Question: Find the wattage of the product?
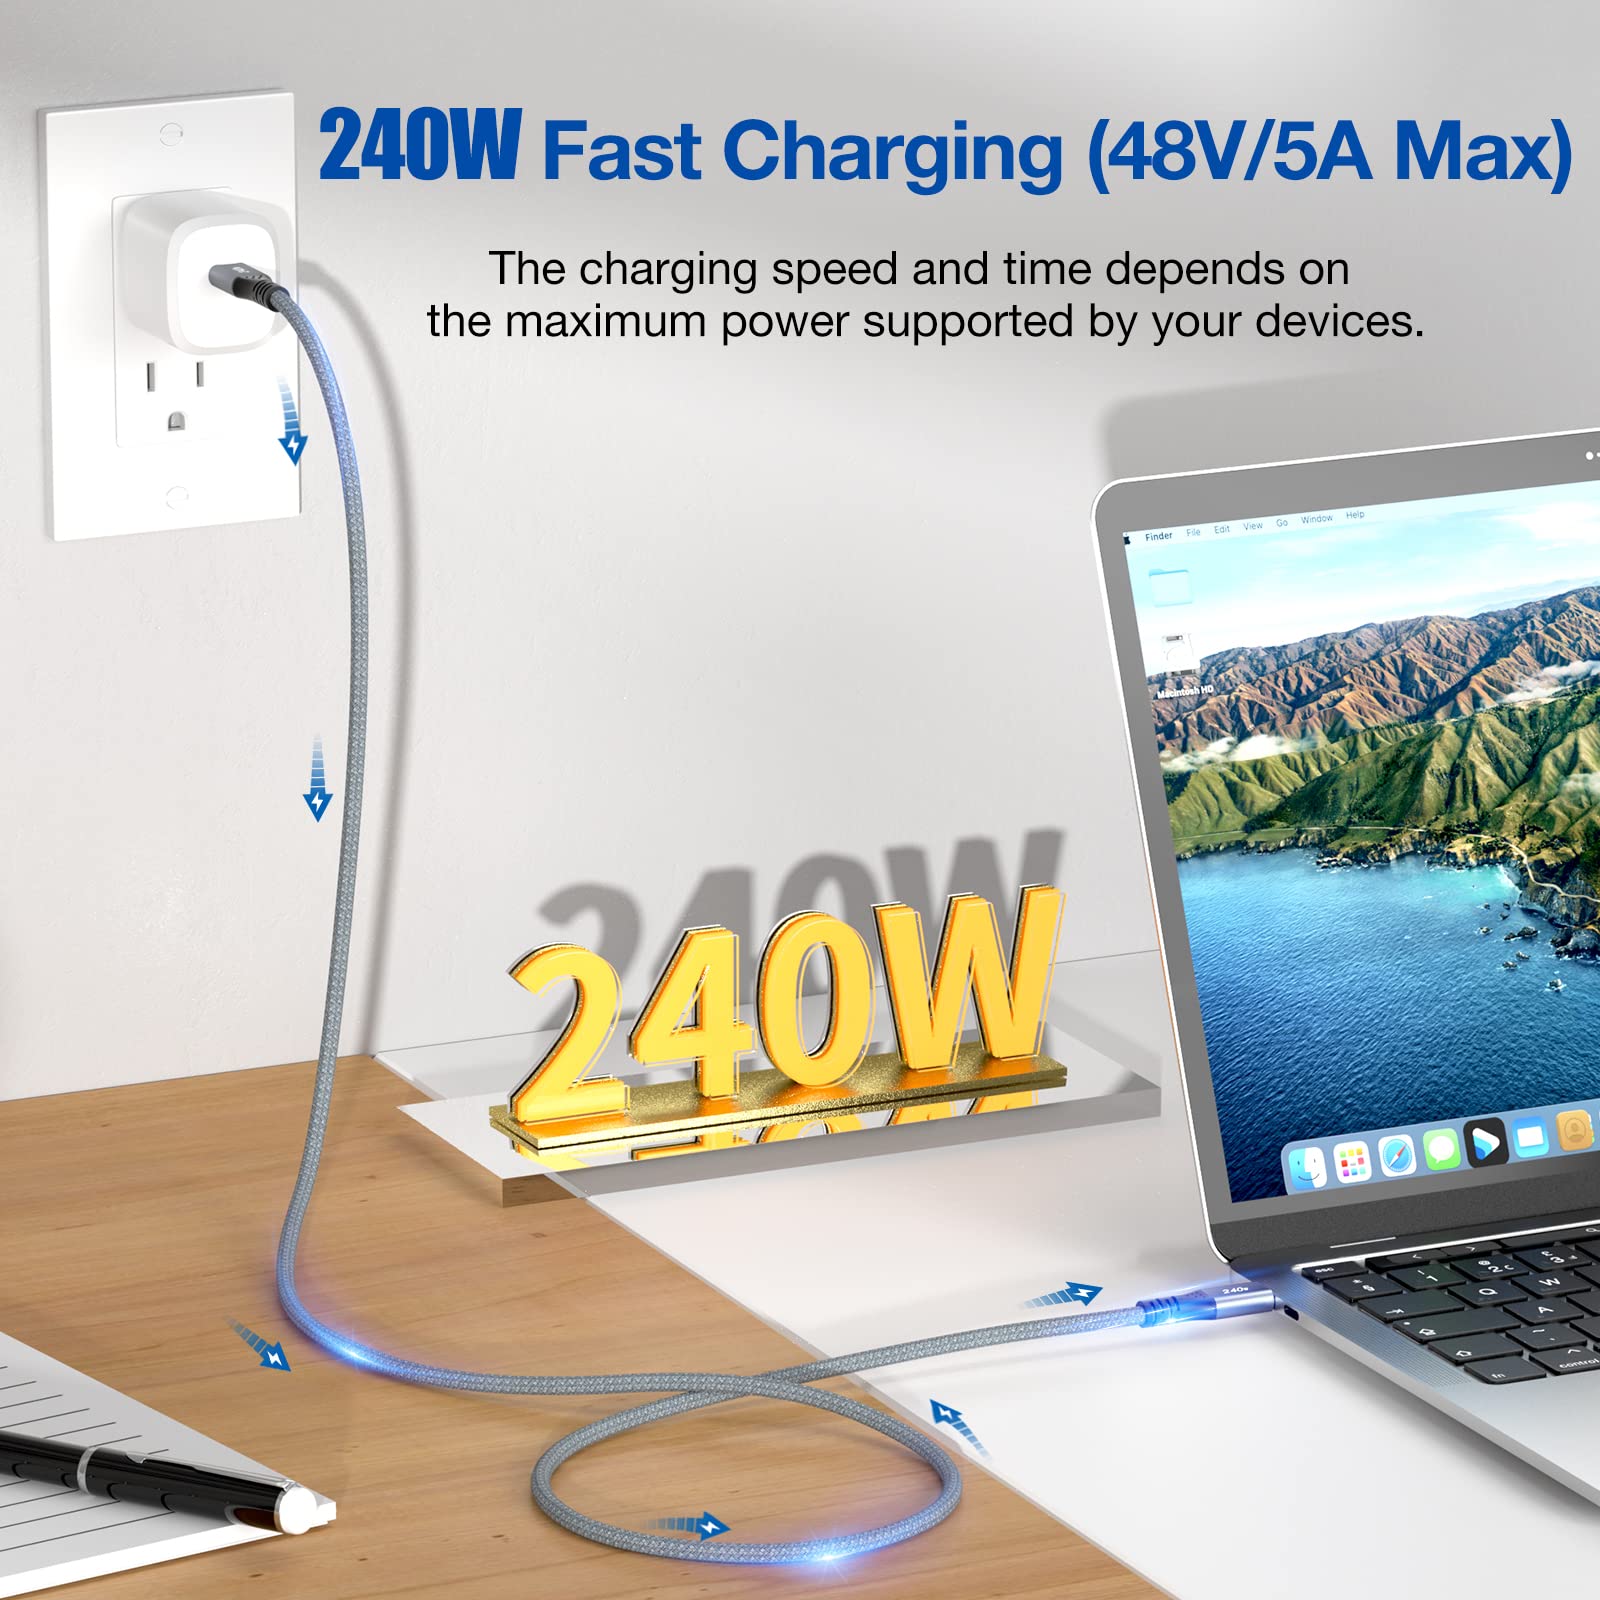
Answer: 240.0 watt